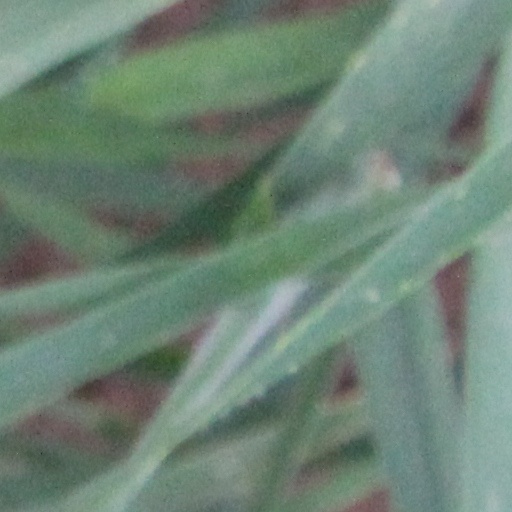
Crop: wheat